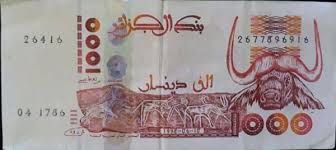
Denomination: 1000DZD